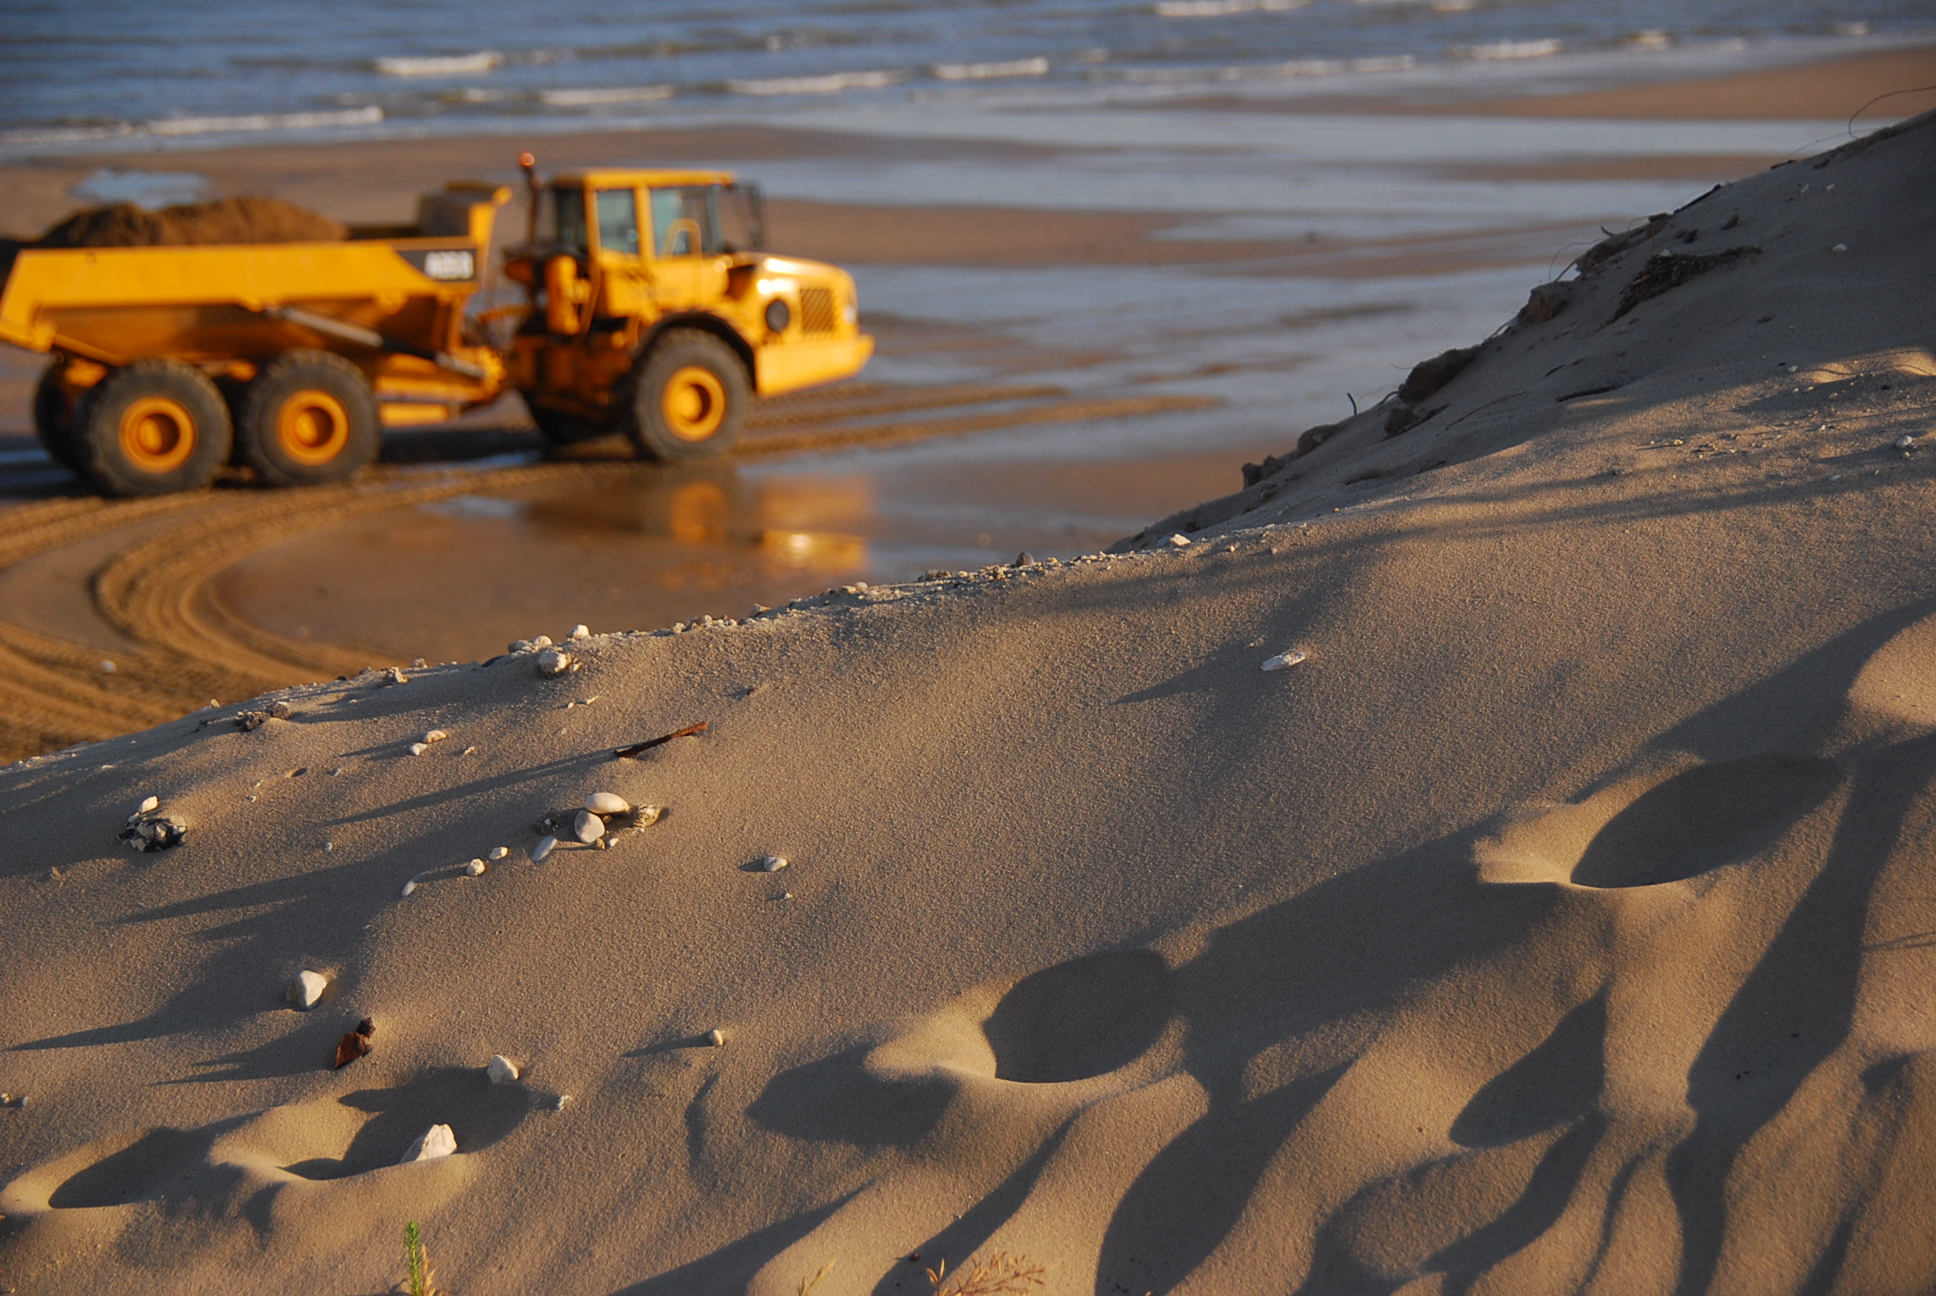
nature, sand, automotive tire, natural environment, tire, yellow, water, beach, vehicle, landscape, automotive wheel system, wheel, coast, sea, geological phenomenon, soil, off roading, car, shadow, off road vehicle